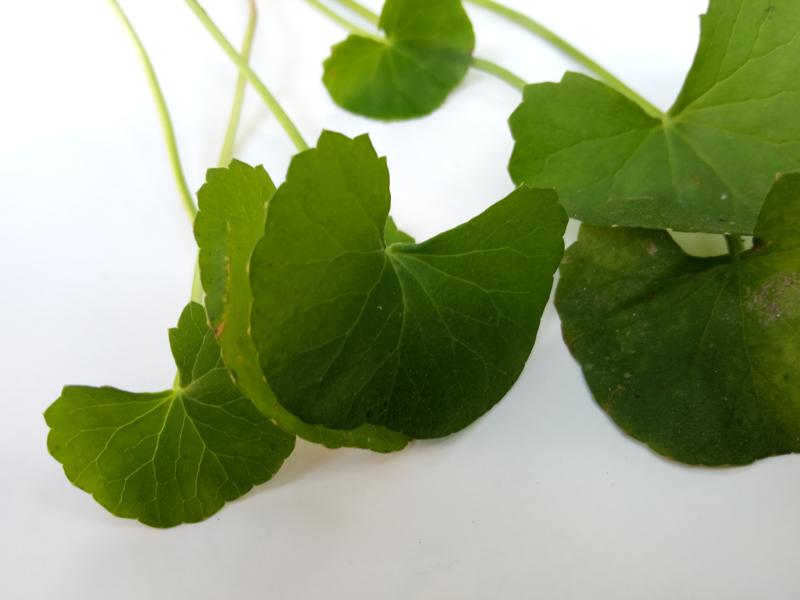
Weed species: Centella asiatica